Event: Nepal Earthquake
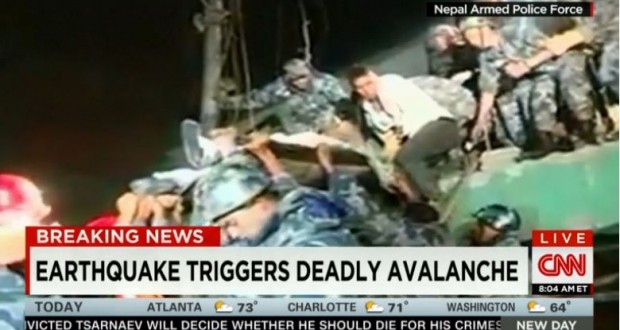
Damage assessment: damage